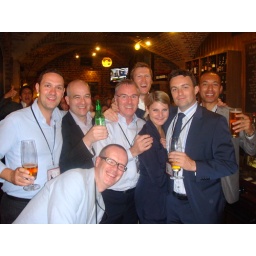
Last men standing in the bar after the Sports Podge lunch. Hard to believe Paddy Baglee is there that late.